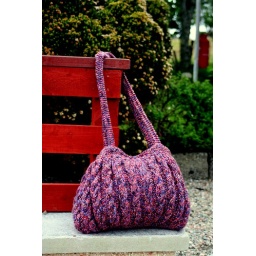
Knitted bag finished in lewis on the Outer Hebrides, hence the name. Hand knitted outer, machine knitted inner.